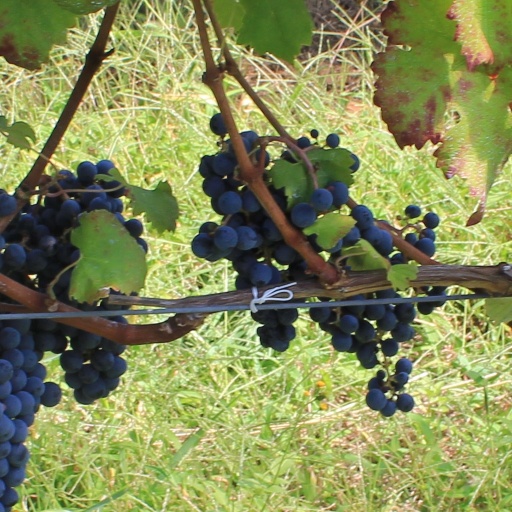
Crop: grape